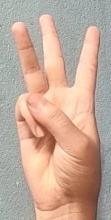
ASL sign: W